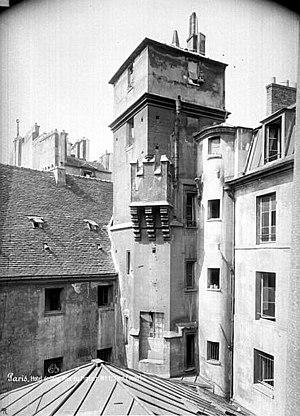
L’hôtel des archevêques de Sens est un hôtel particulier du XVᵉ siècle situé dans le 4ᵉ arrondissement de Paris. Classé aux monuments historiques, il abrite aujourd'hui la bibliothèque Forney, consacrée principalement à l'affiche et à la publicité.